Harold Russell

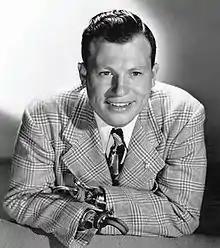
Russell in 1946

Harold John Avery Russell (January 14, 1914 – January 29, 2002) was an American World War II veteran and actor. After losing his hands during his military service, Russell was cast in the epic drama film "The Best Years of Our Lives" (1946), which earned him the Academy Award for Best Supporting Actor. He was the first non-professional actor to win an Academy Award for acting and the first Oscar recipient to sell his award.